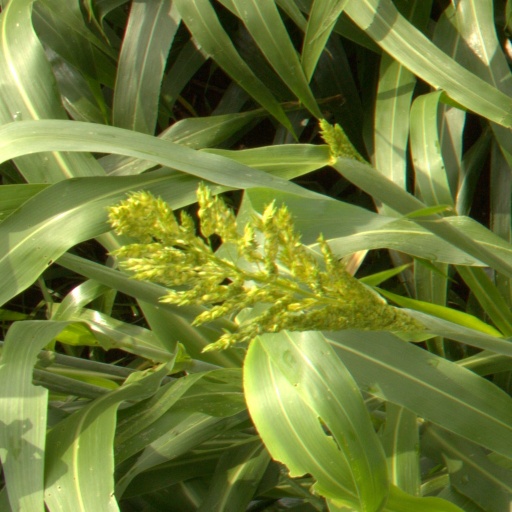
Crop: sorghum